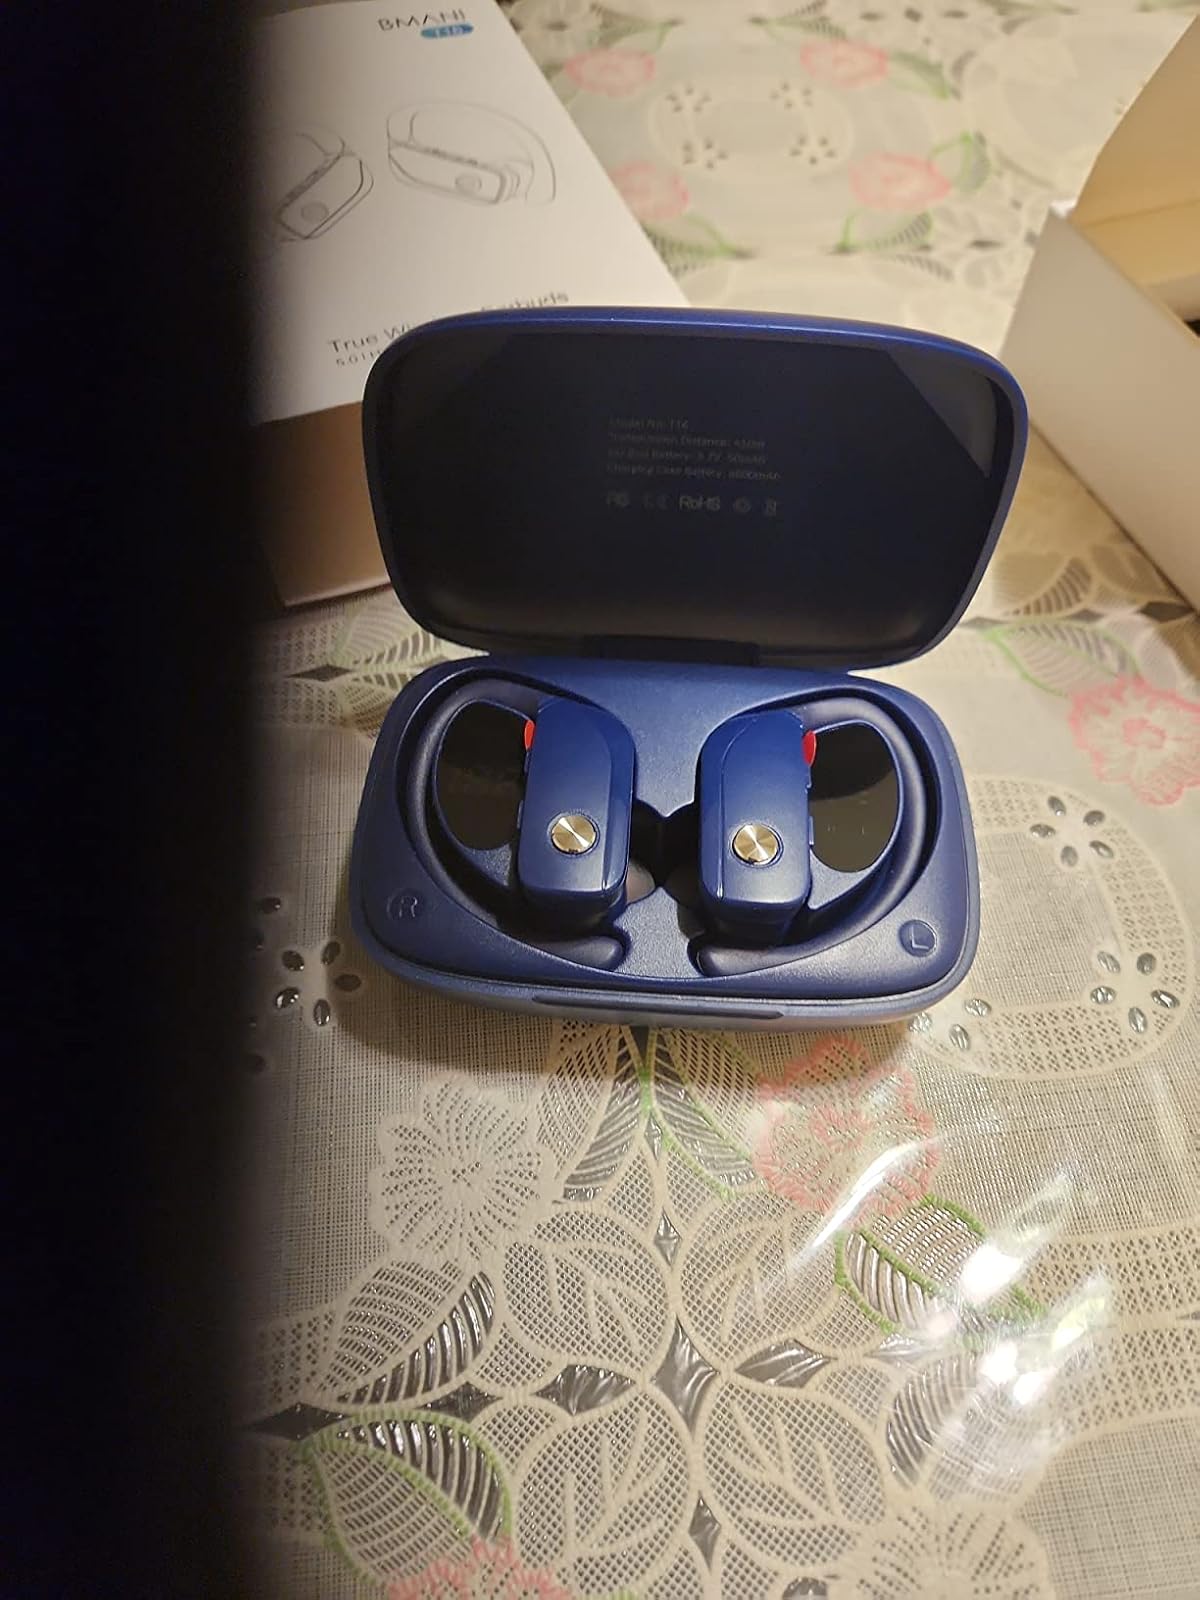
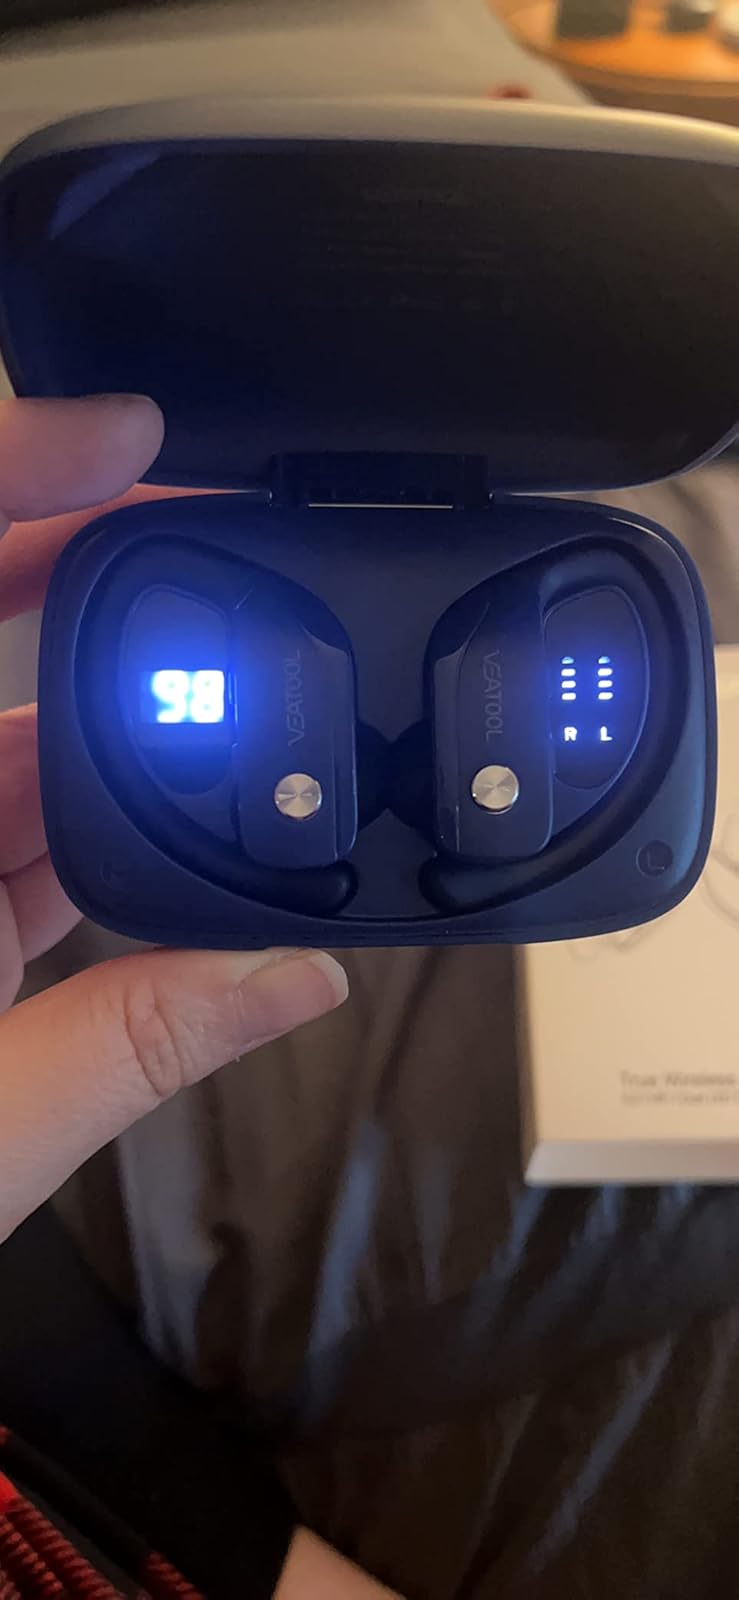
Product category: earbuds
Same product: yes